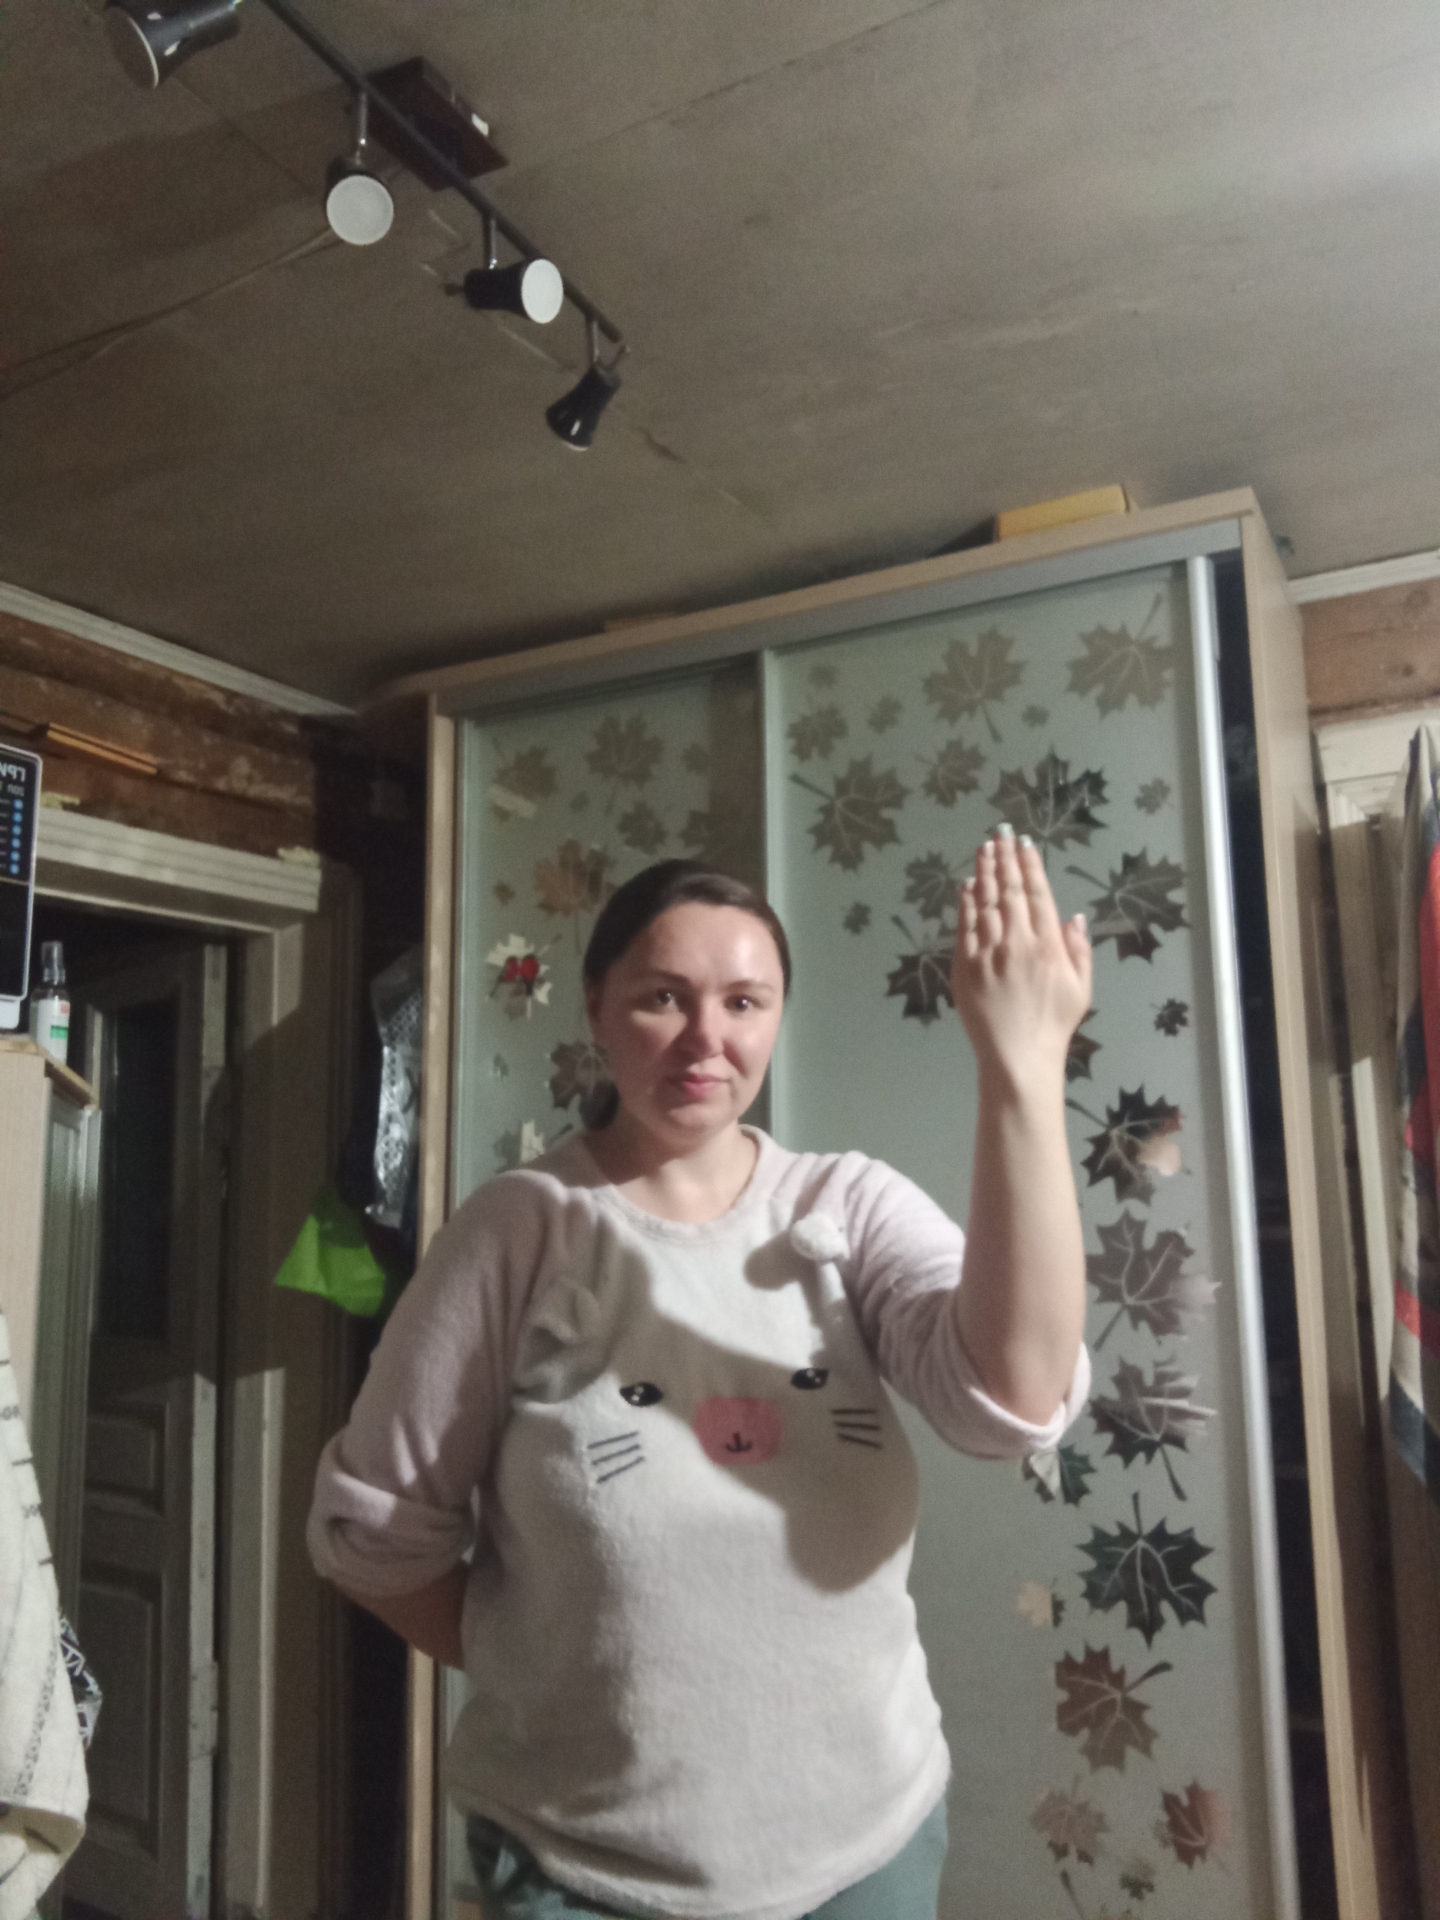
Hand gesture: stop_inverted